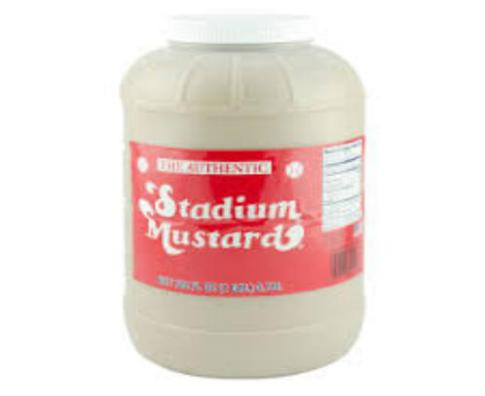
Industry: Food